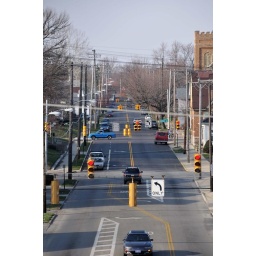
Taken the other day as I walked my dog over a pedestrian bridge